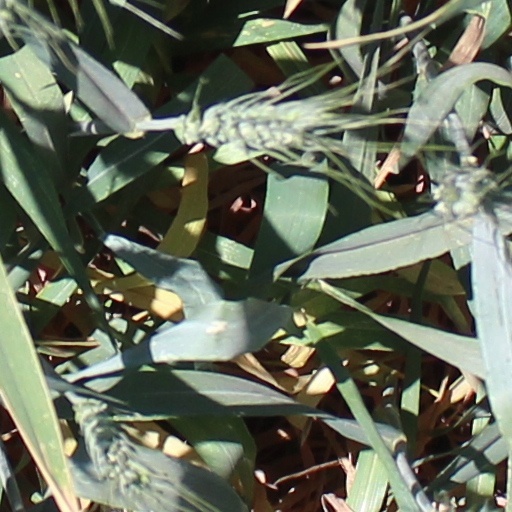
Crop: wheat